Unclenching the Fists

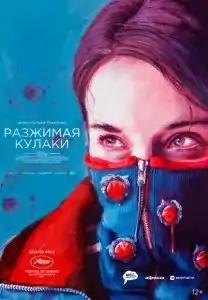
Theatrical release poster

Unclenching the Fists is a 2021 Ossetian-language Russian drama film directed by Kira Kovalenko. In July 2021, the film won the Un Certain Regard award at the 2021 Cannes Film Festival. It was selected as the Russian entry for the Best International Feature Film at the 94th Academy Awards, but it was not nominated.